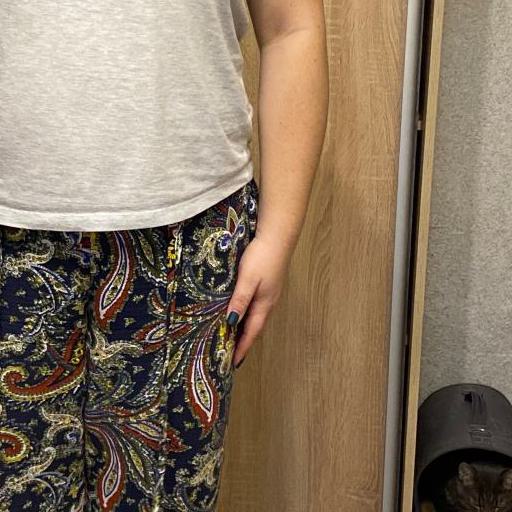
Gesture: no_gesture